The Boat Race 2012

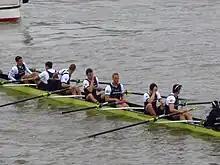
Oxford crew after the conclusion of the race with the number six's broken blade visible.

Immediately after the race, de Toledo signaled the umpire and entered into a heated discussion wherein she made a request that the race be re-rowed as a result of the clash of oars and damage Oxford had sustained. This final appeal was again rejected by Garrett who raised the white flag to signify that he considered the matter moot. In an official statement after the race, he said "there was nothing in the appeal to alter the material consideration that Cambridge were correctly on their station at the time of the contact, and that Oxford had therefore been responsible for the foul".